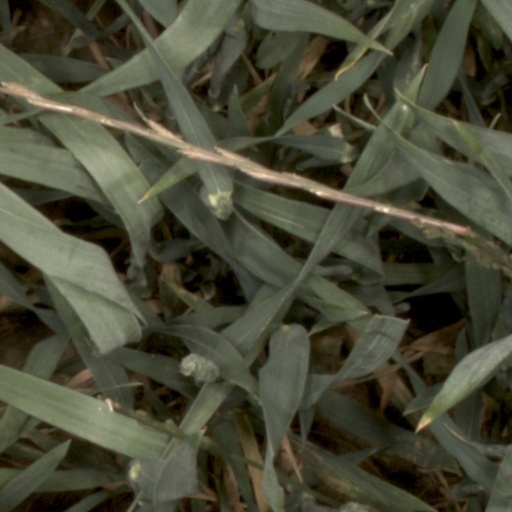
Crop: wheat